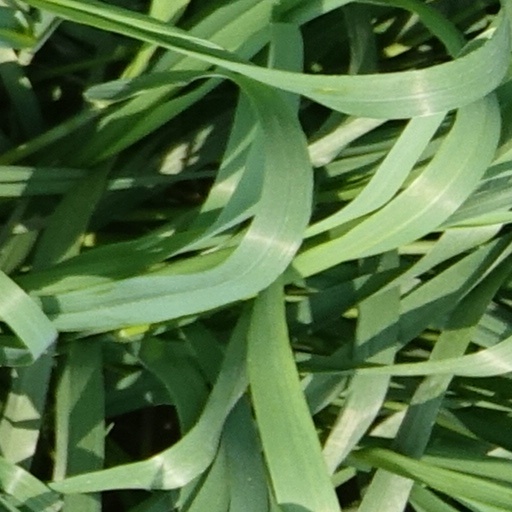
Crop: wheat